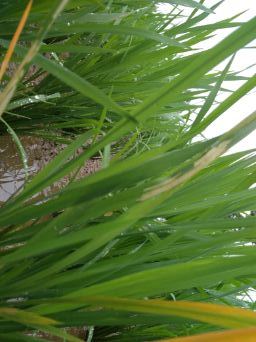
Disease: Tungro